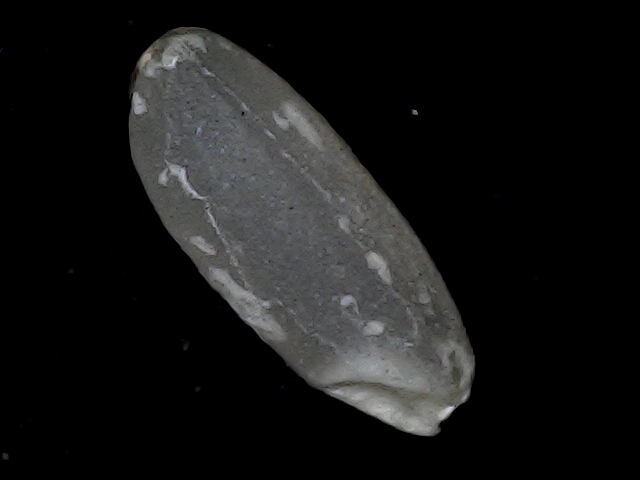
Rice variety: BD93